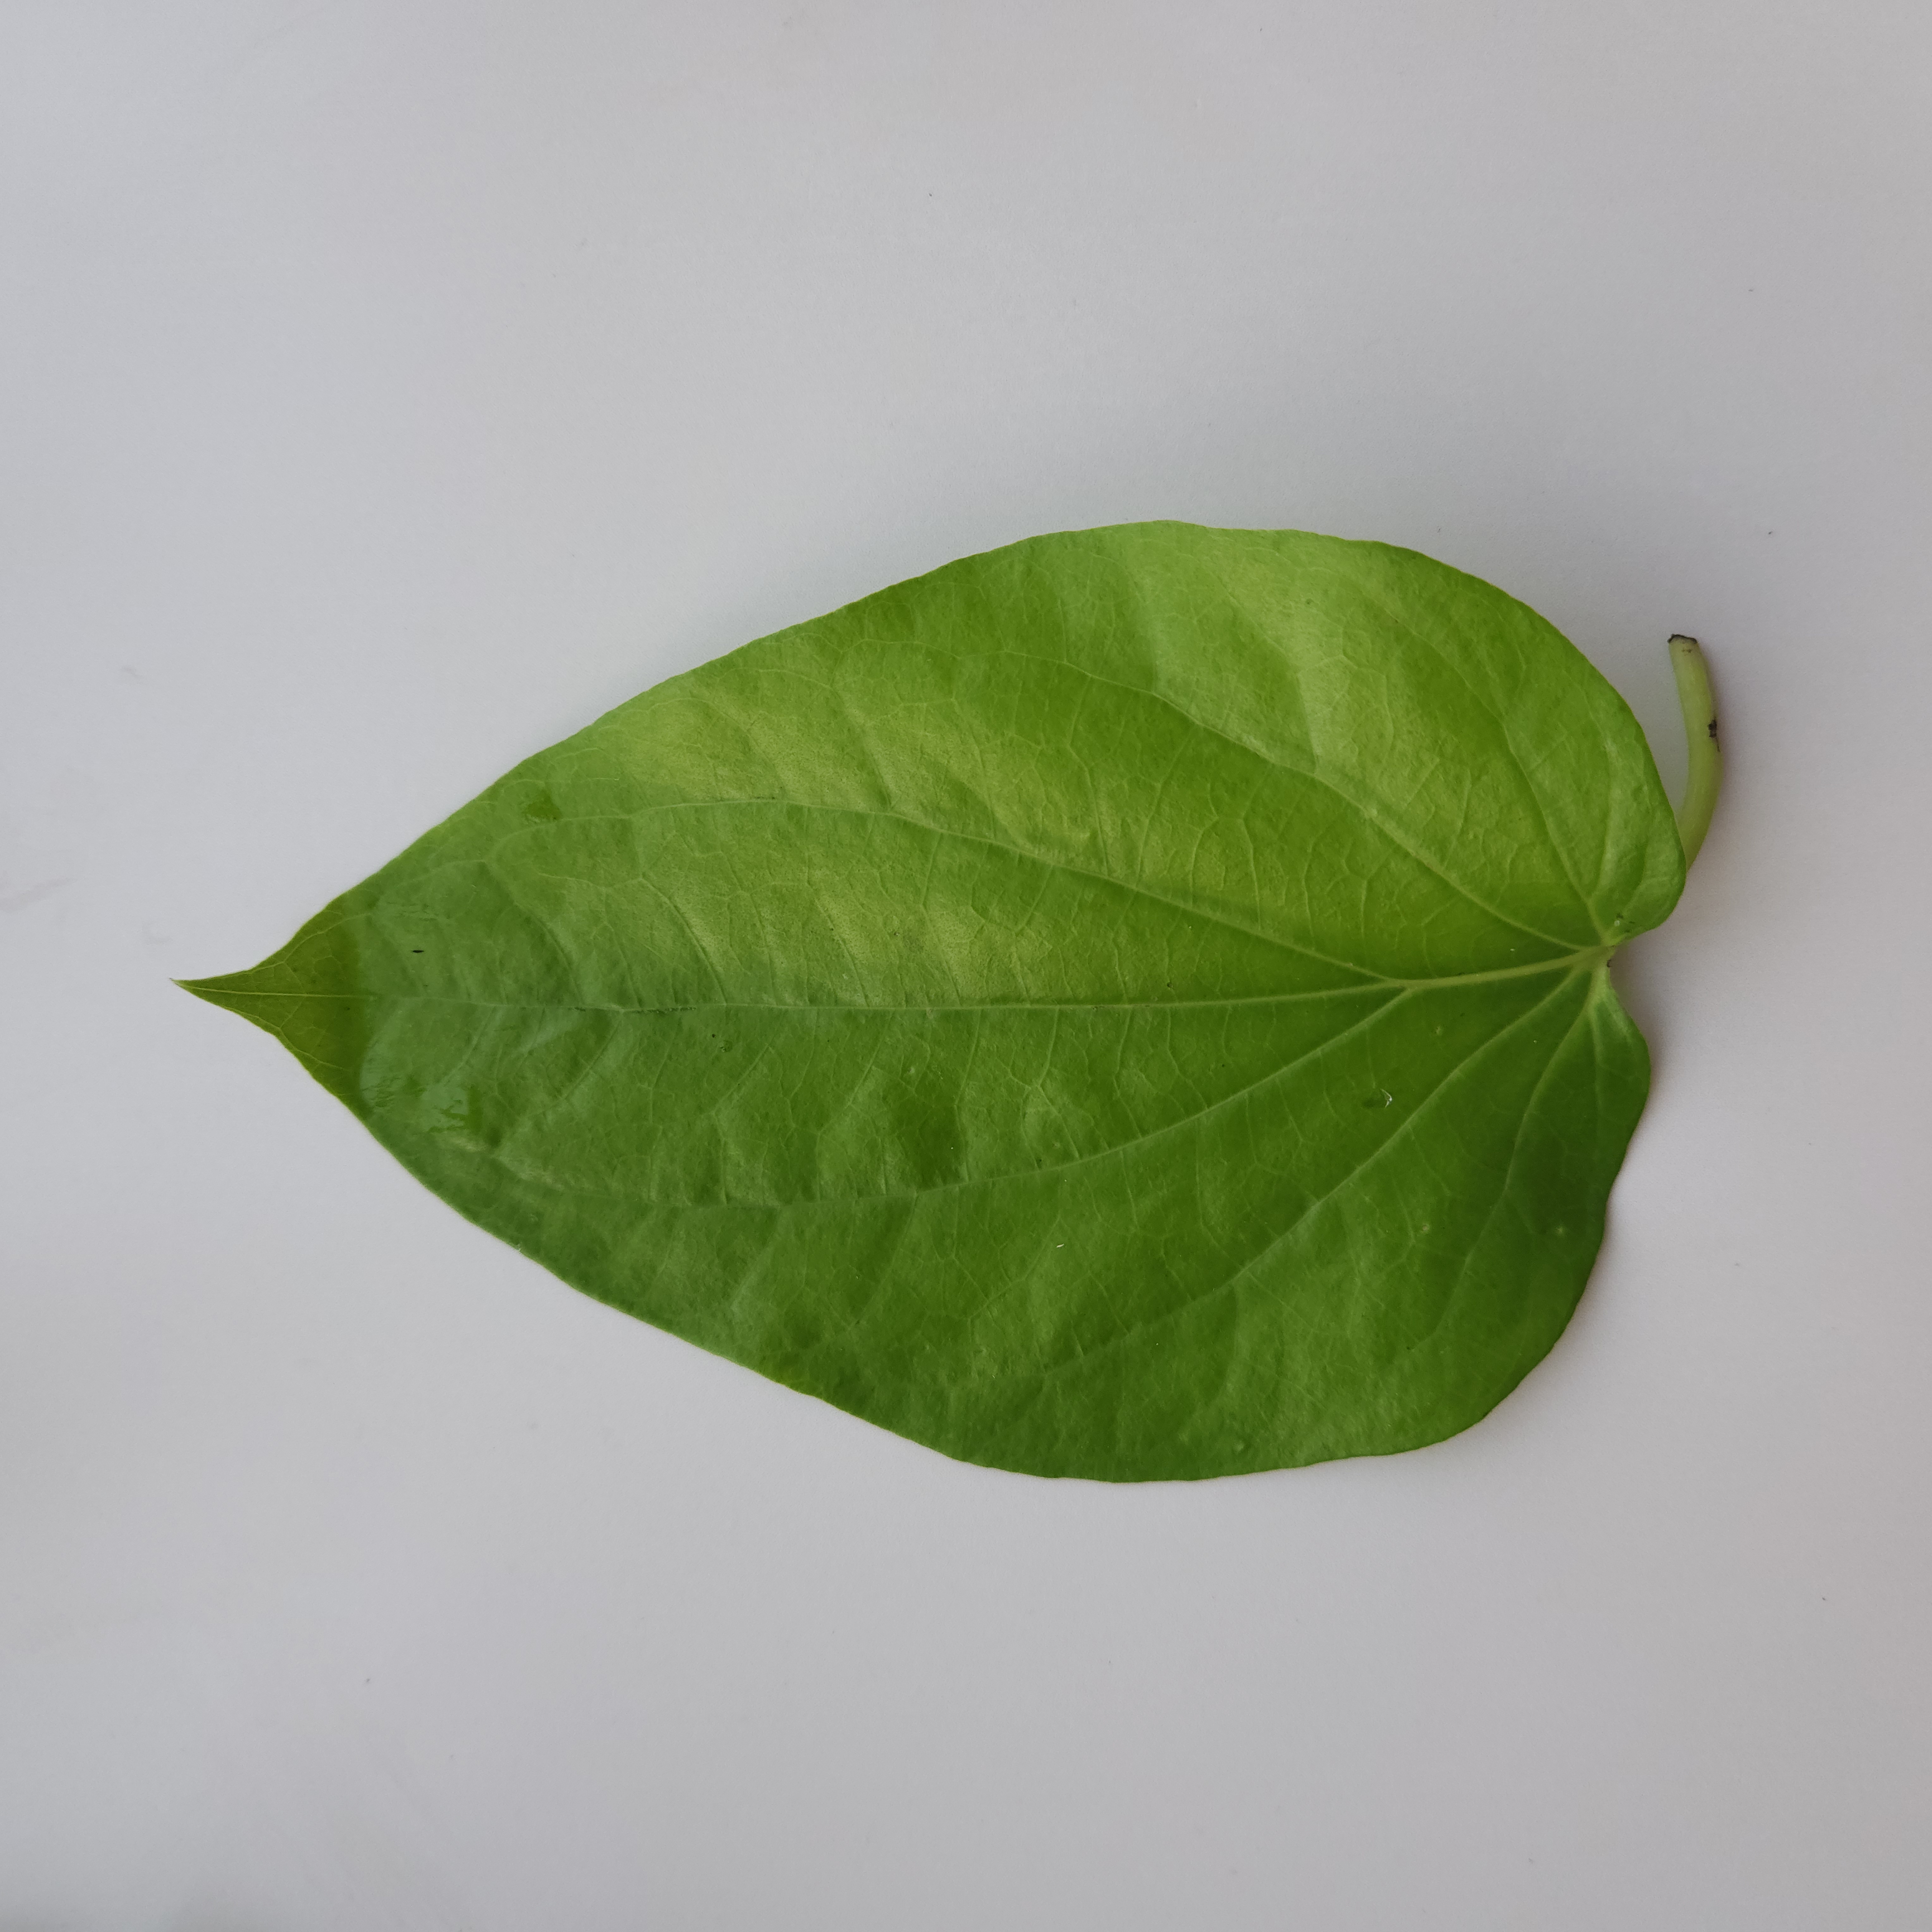
Label: Healthy